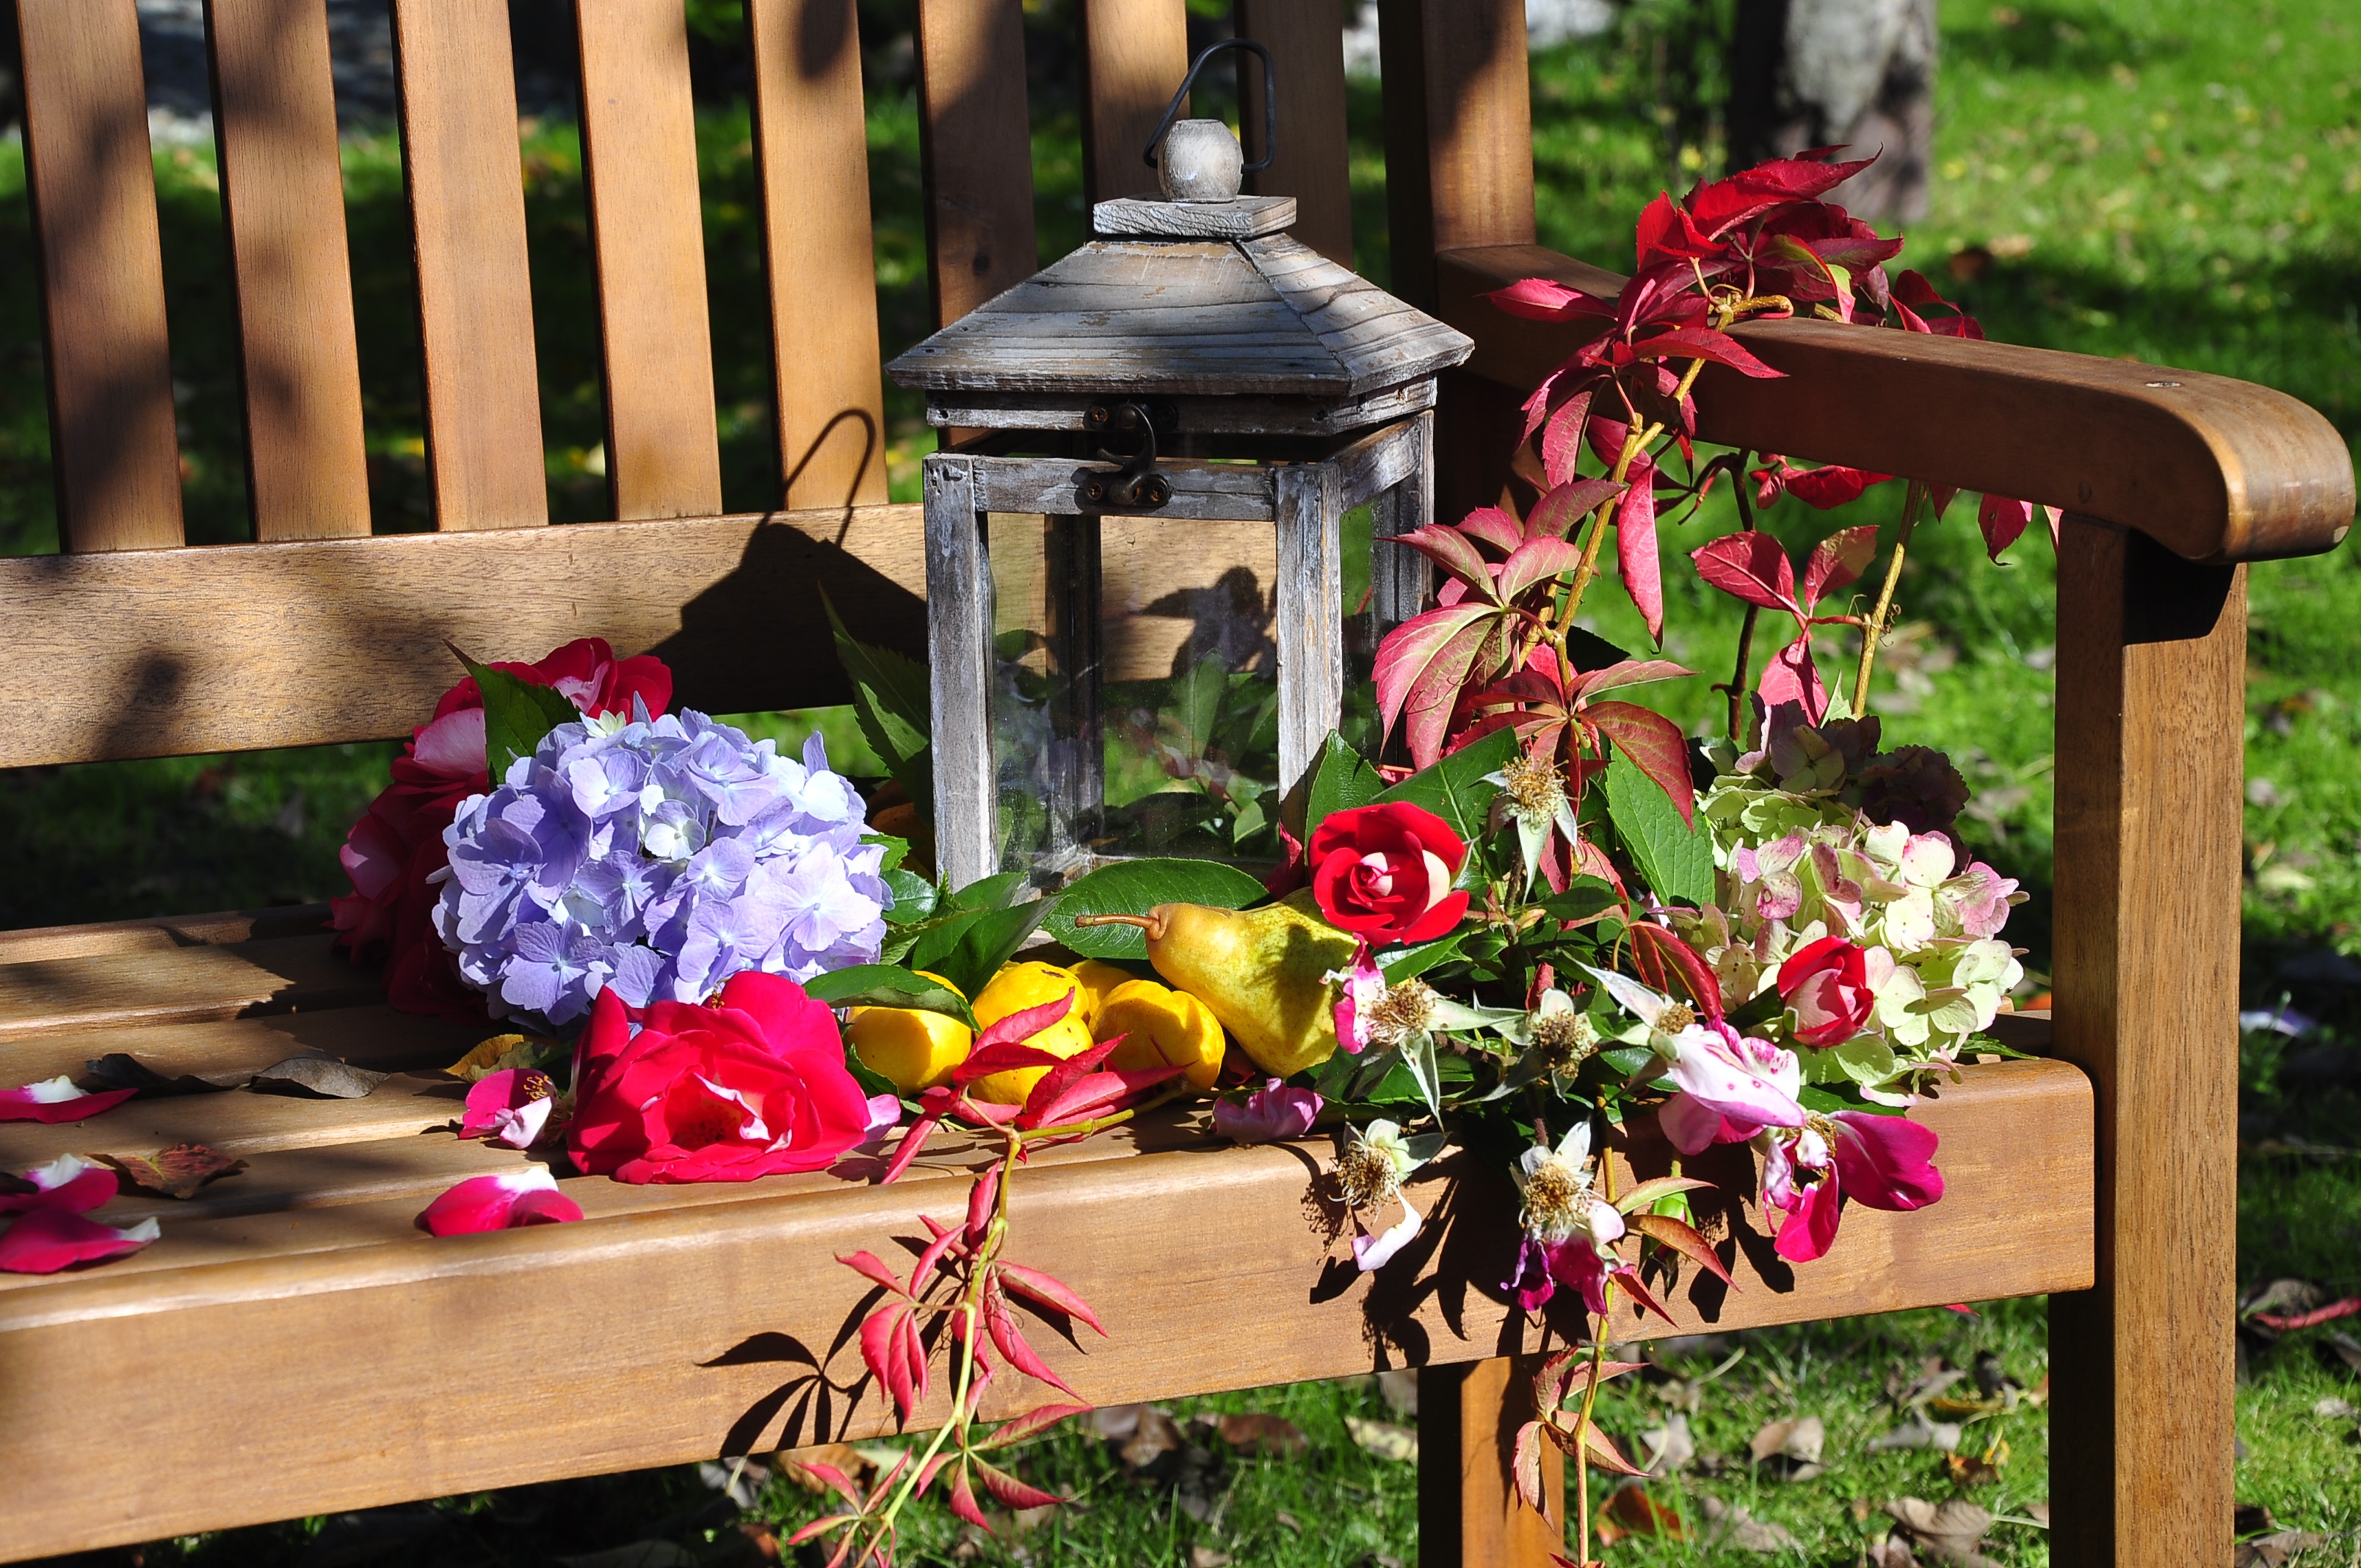
bench, flower, spring, lantern, autumn, backyard, garden, flora, abundance, bank, yard, idyll, floristry, floral design, flower arranging